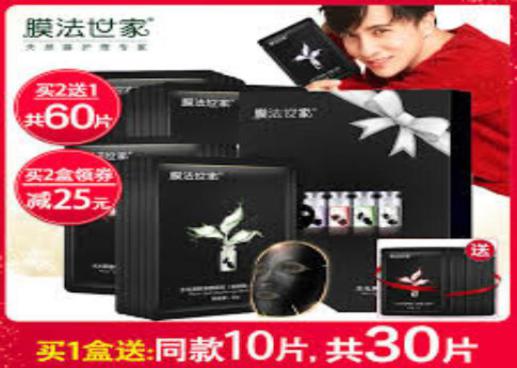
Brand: maskfamily
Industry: Necessities